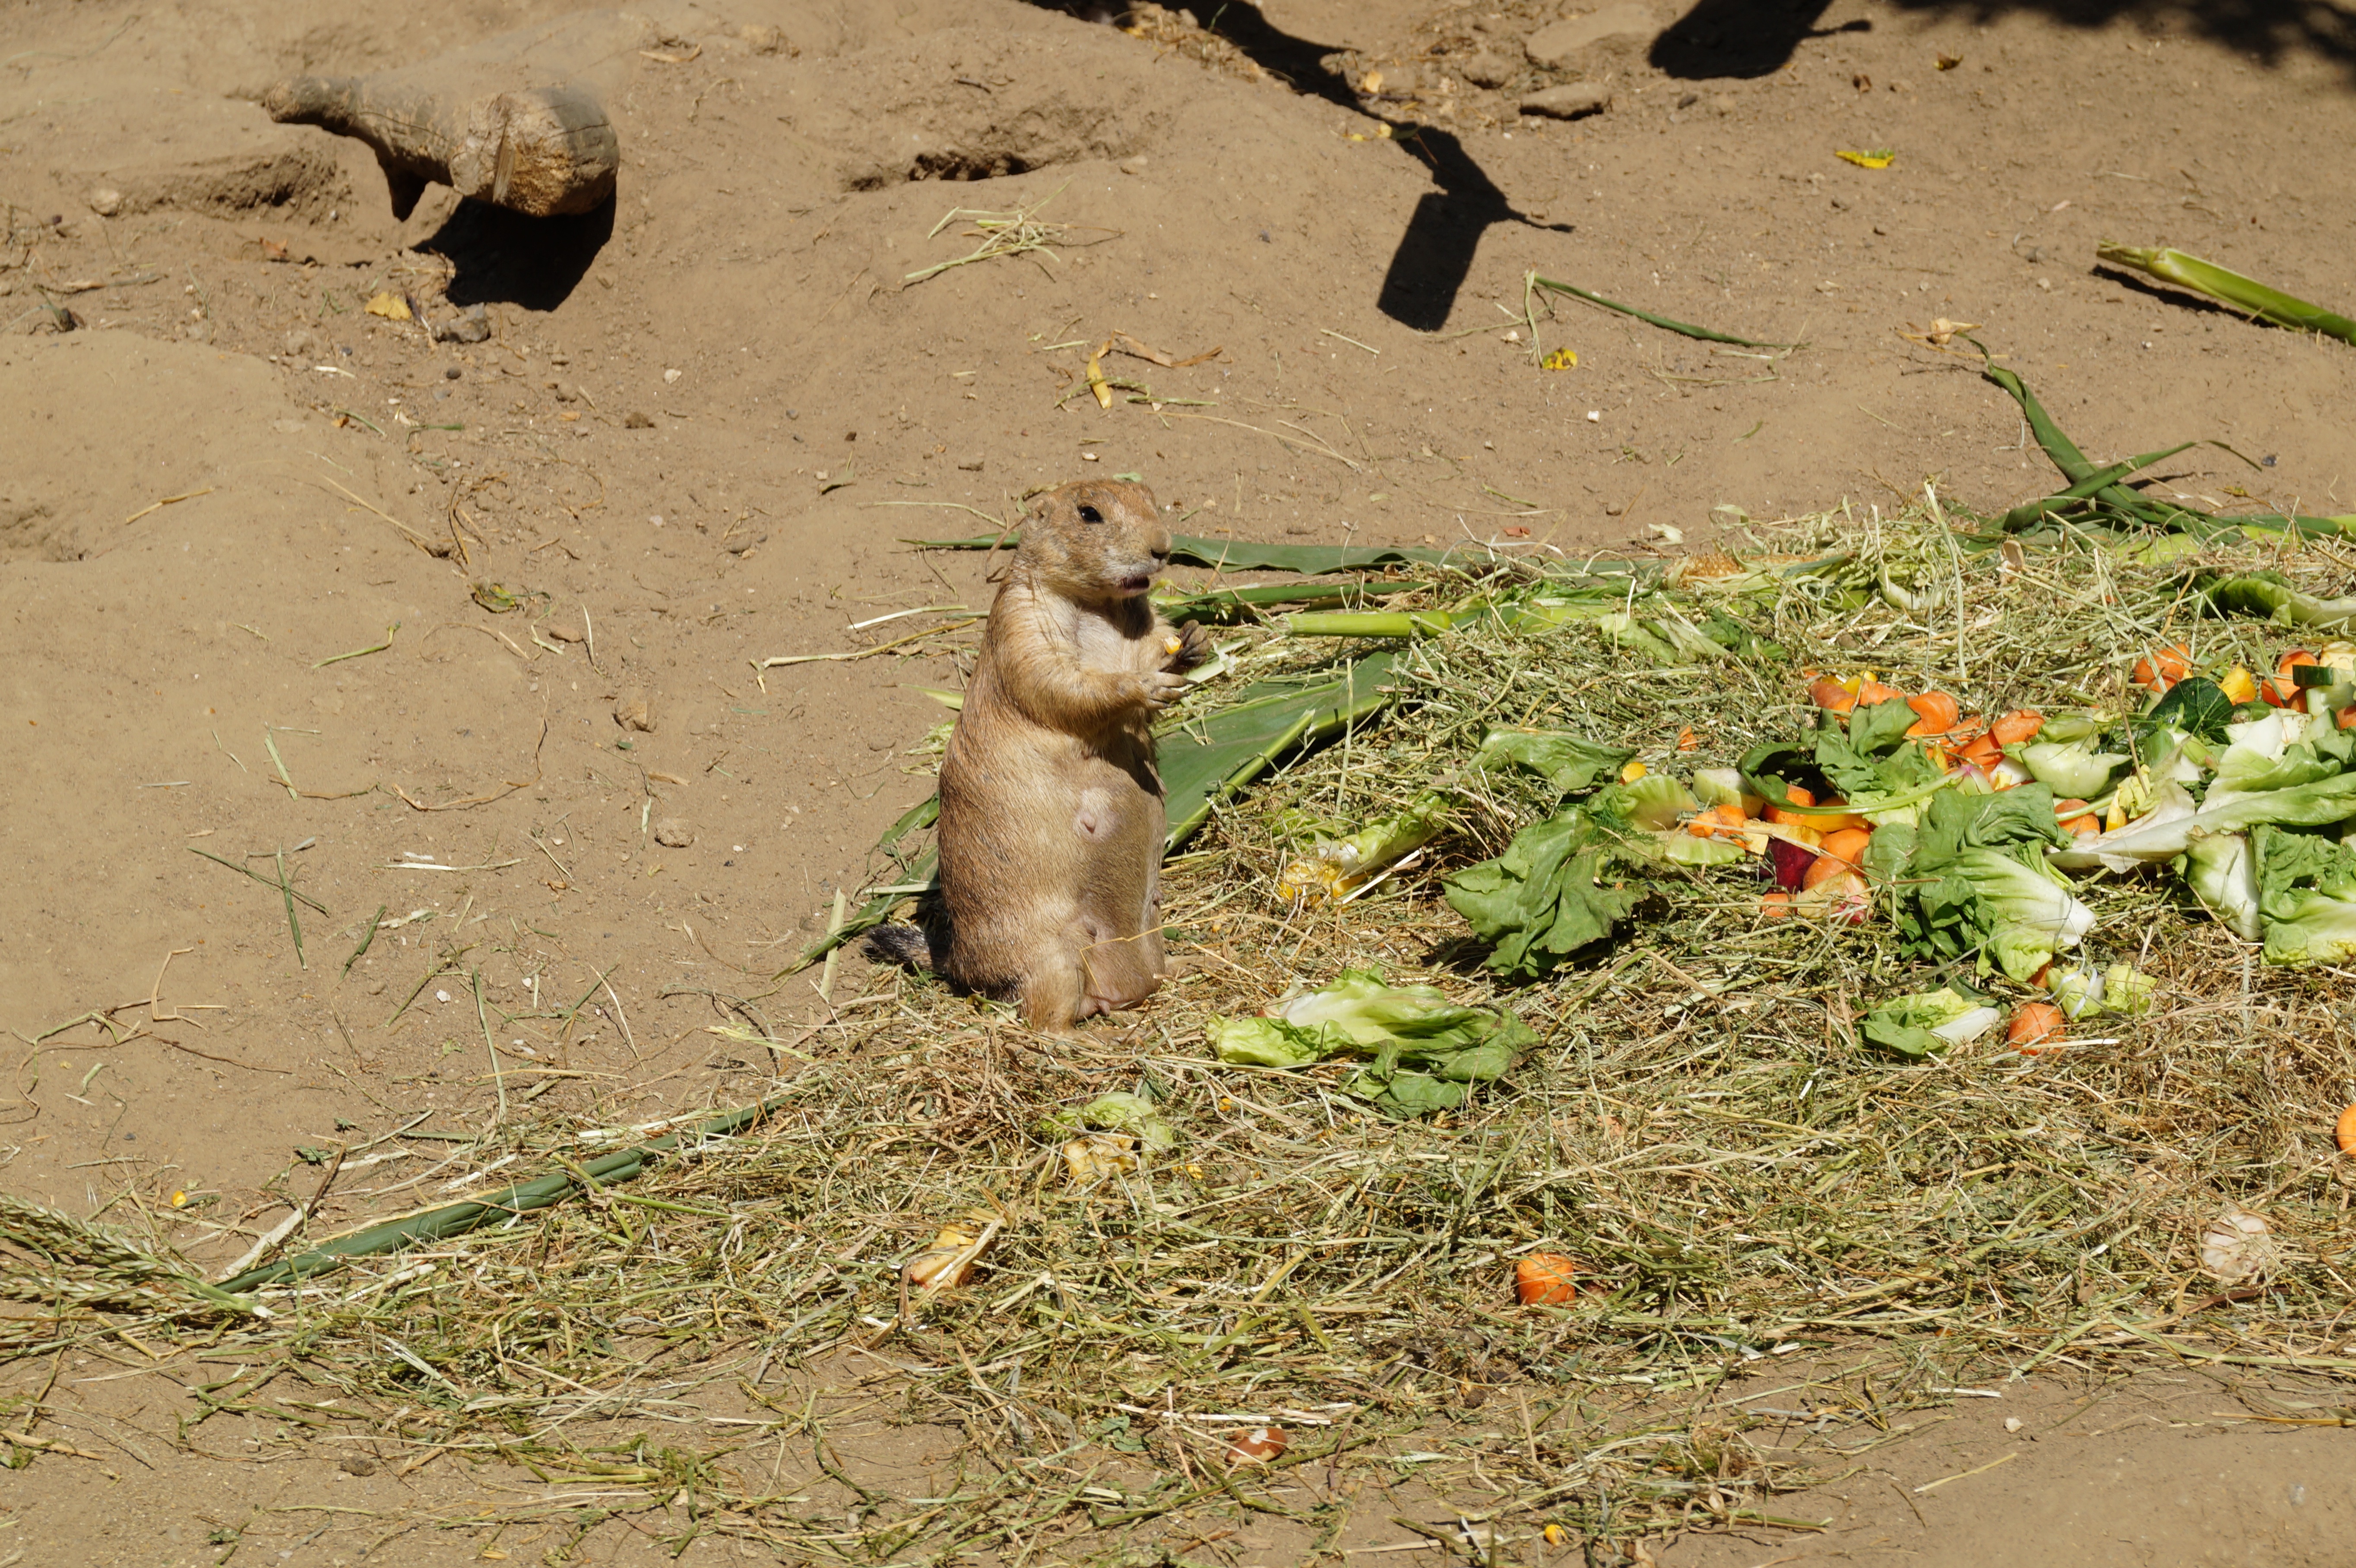
cute, wildlife, zoo, small, mammal, squirrel, rodent, fauna, nager, meerkat, prairie dog